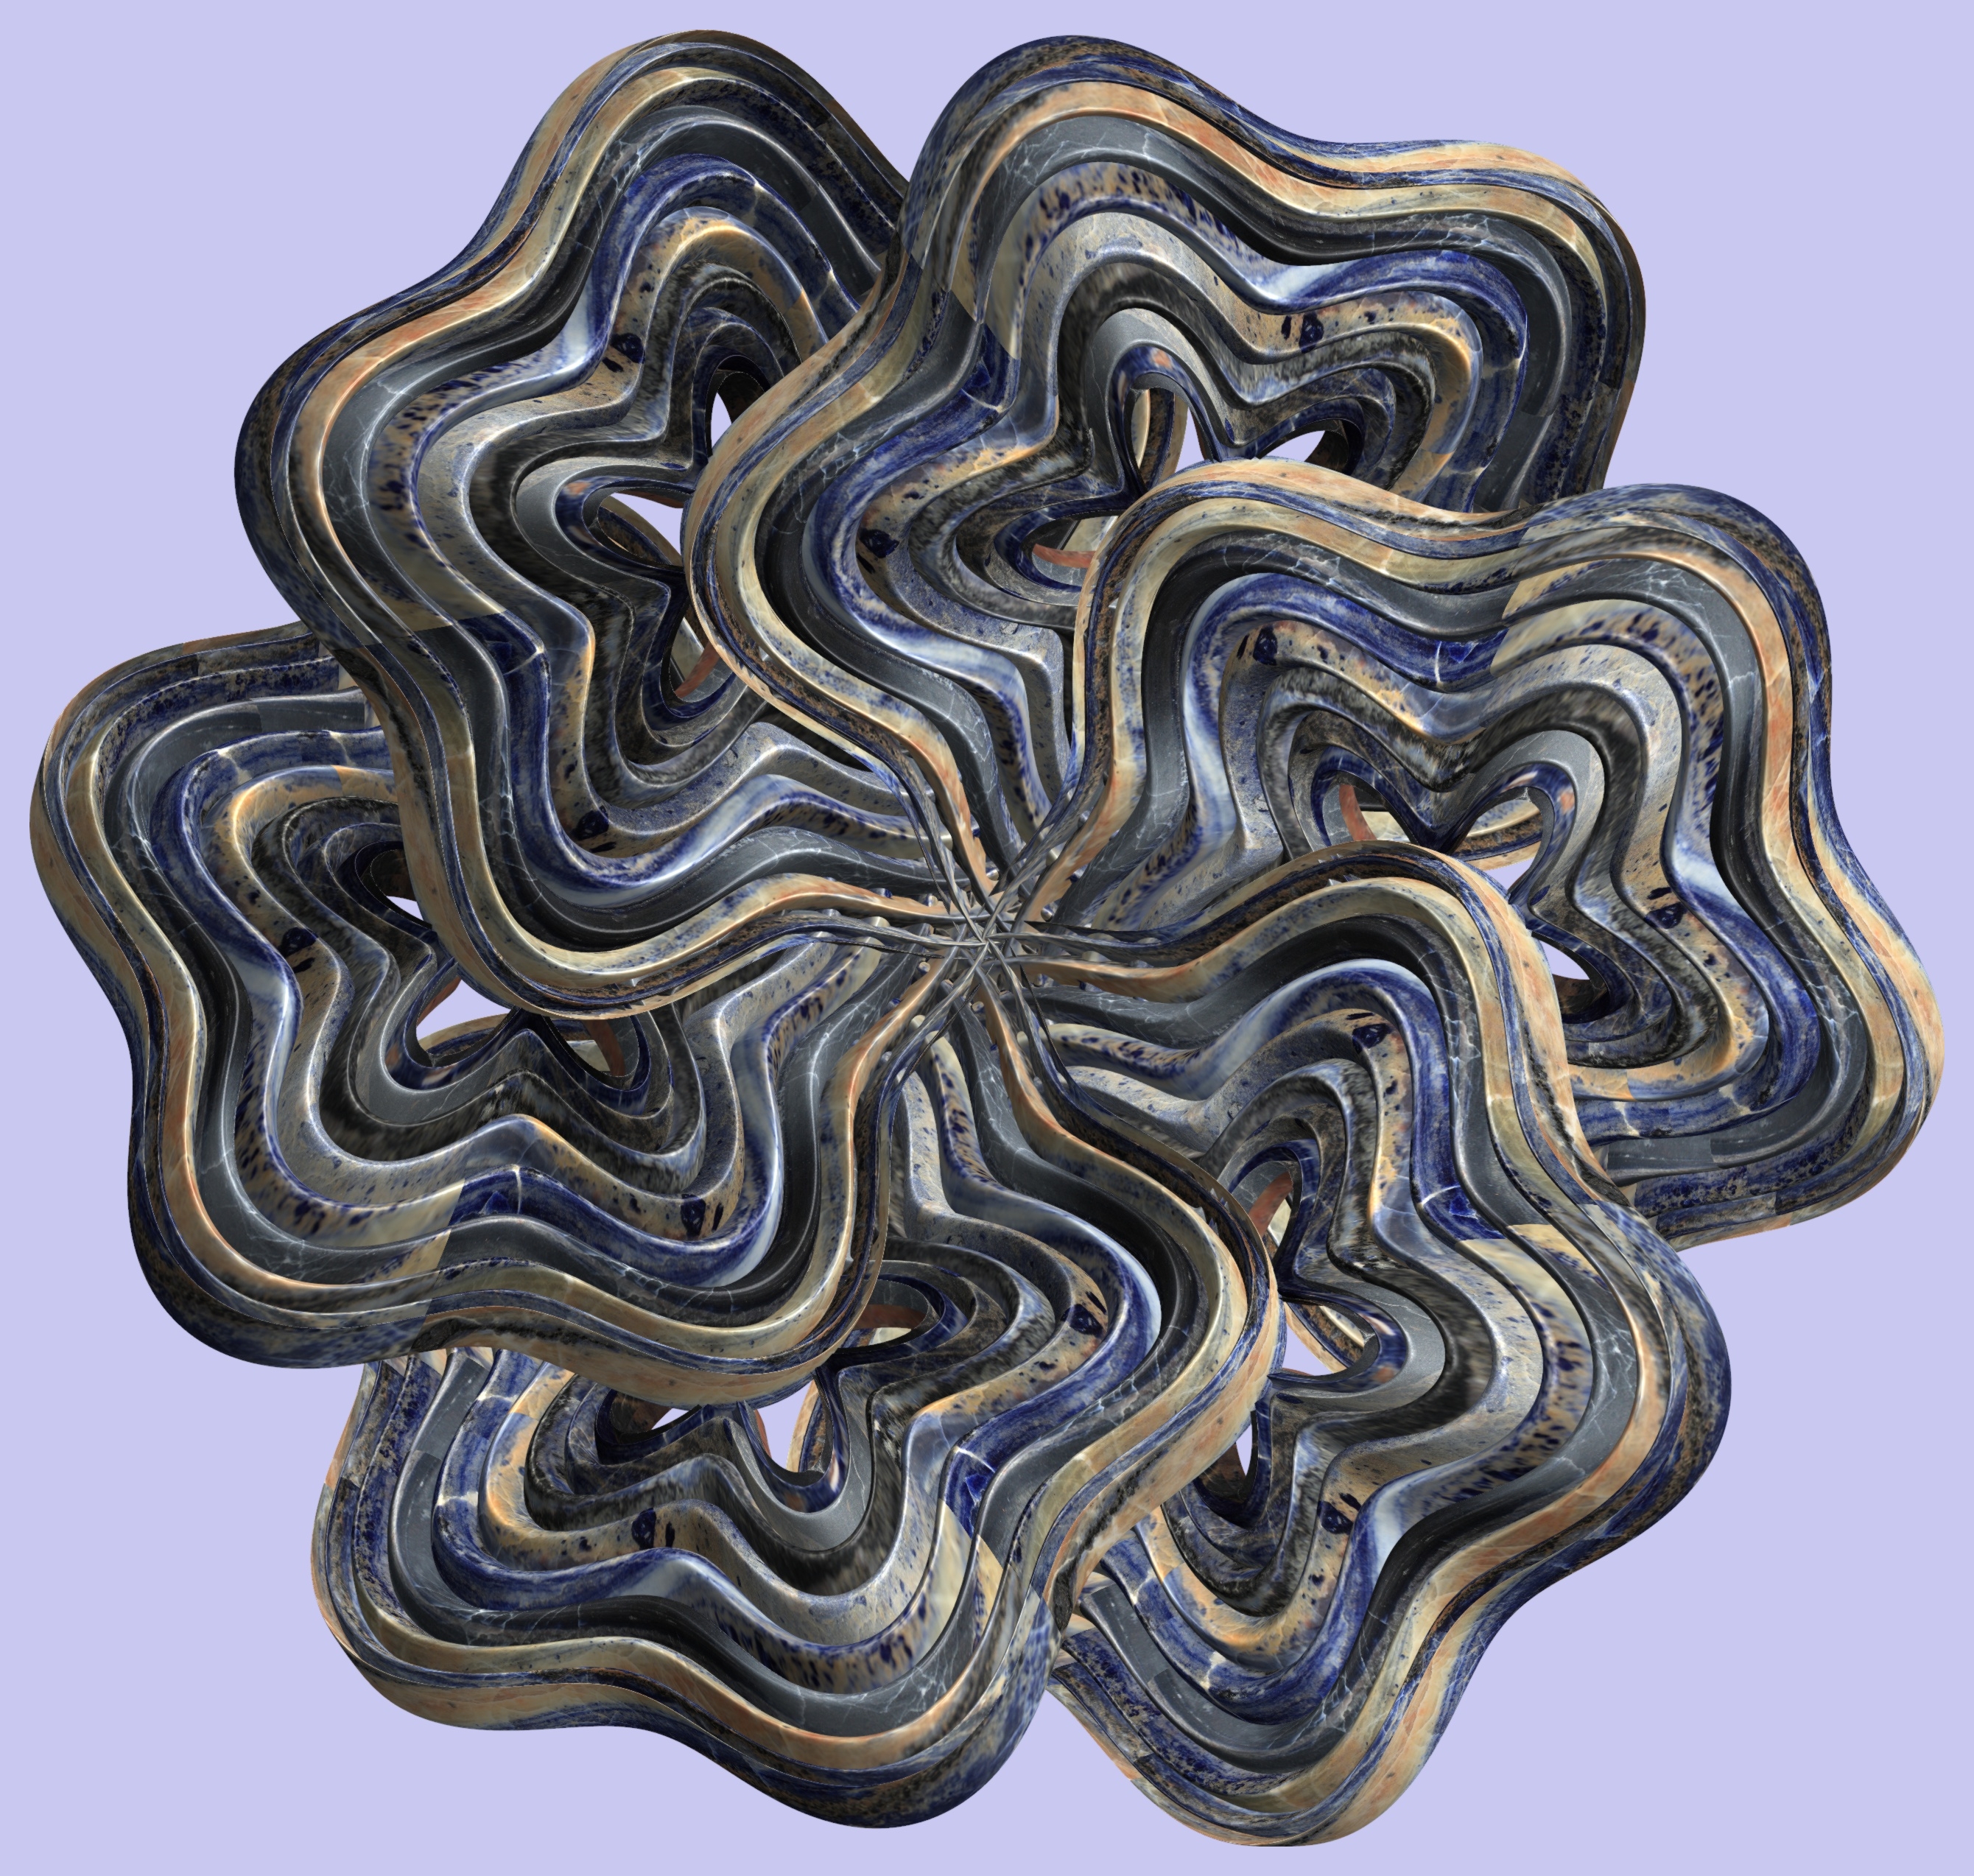
abstract, structure, texture, spiral, pattern, circle, art, design, symmetry, 3d, graphic, carving, torus, mathematica, cg, parametricplot3d, code, program, algorithm, mapping